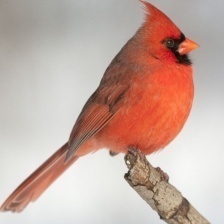
Species: NORTHERN CARDINAL
Scientific name: CARDINALIS CARDINALIS